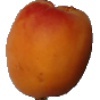
Label: Apricot 1